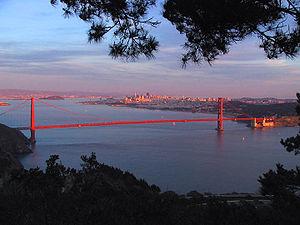
Les Marin Headlands sont une péninsule vallonnée se trouvant à l'extrémité sud du comté de Marin, dans l'état de Californie, aux États-Unis. Elles se situent en face de San Francisco, dont elles sont séparées par le Golden Gate. Le territoire entier est sous la juridiction du parc national Golden Gate National Recreation Area. Les Marin Headlands sont reconnues pour la vue qu'elles offrent sur la baie de San Francisco.